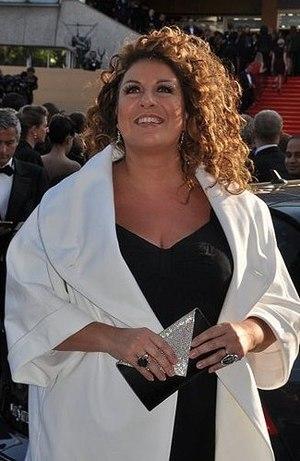
Marianne James au festival de Cannes
Marianne James, nom de scène de Marianne Gandolfi, née le 18 février 1962 à Montélimar, est une auteure-compositrice-interprète, guitariste et actrice française.
La treizième saison de La France a un incroyable talent, émission française de divertissement, est diffusée tous les mardis du 30 octobre 2018 au 18 décembre 2018 sur M6 de 21 h à 23 h 10.
La quatorzième saison de La France a un incroyable talent, émission française de divertissement, est diffusée tous les mardis du 22 octobre au 10 décembre 2019 sur M6 de 21 h à 23 h 10 jusqu'à la finale le 10 décembre 2019.